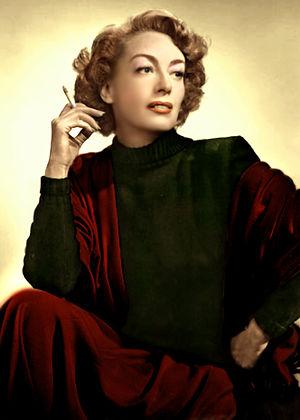
Joan Crawford (1948) Polski: Joan Crawford zdjęcie z 1948 r.
Joan Crawford, de son vrai nom Lucille Fay LeSueur, est une actrice et productrice américaine née le 23 mars 1904 à San Antonio, morte le 10 mai 1977 à New York.